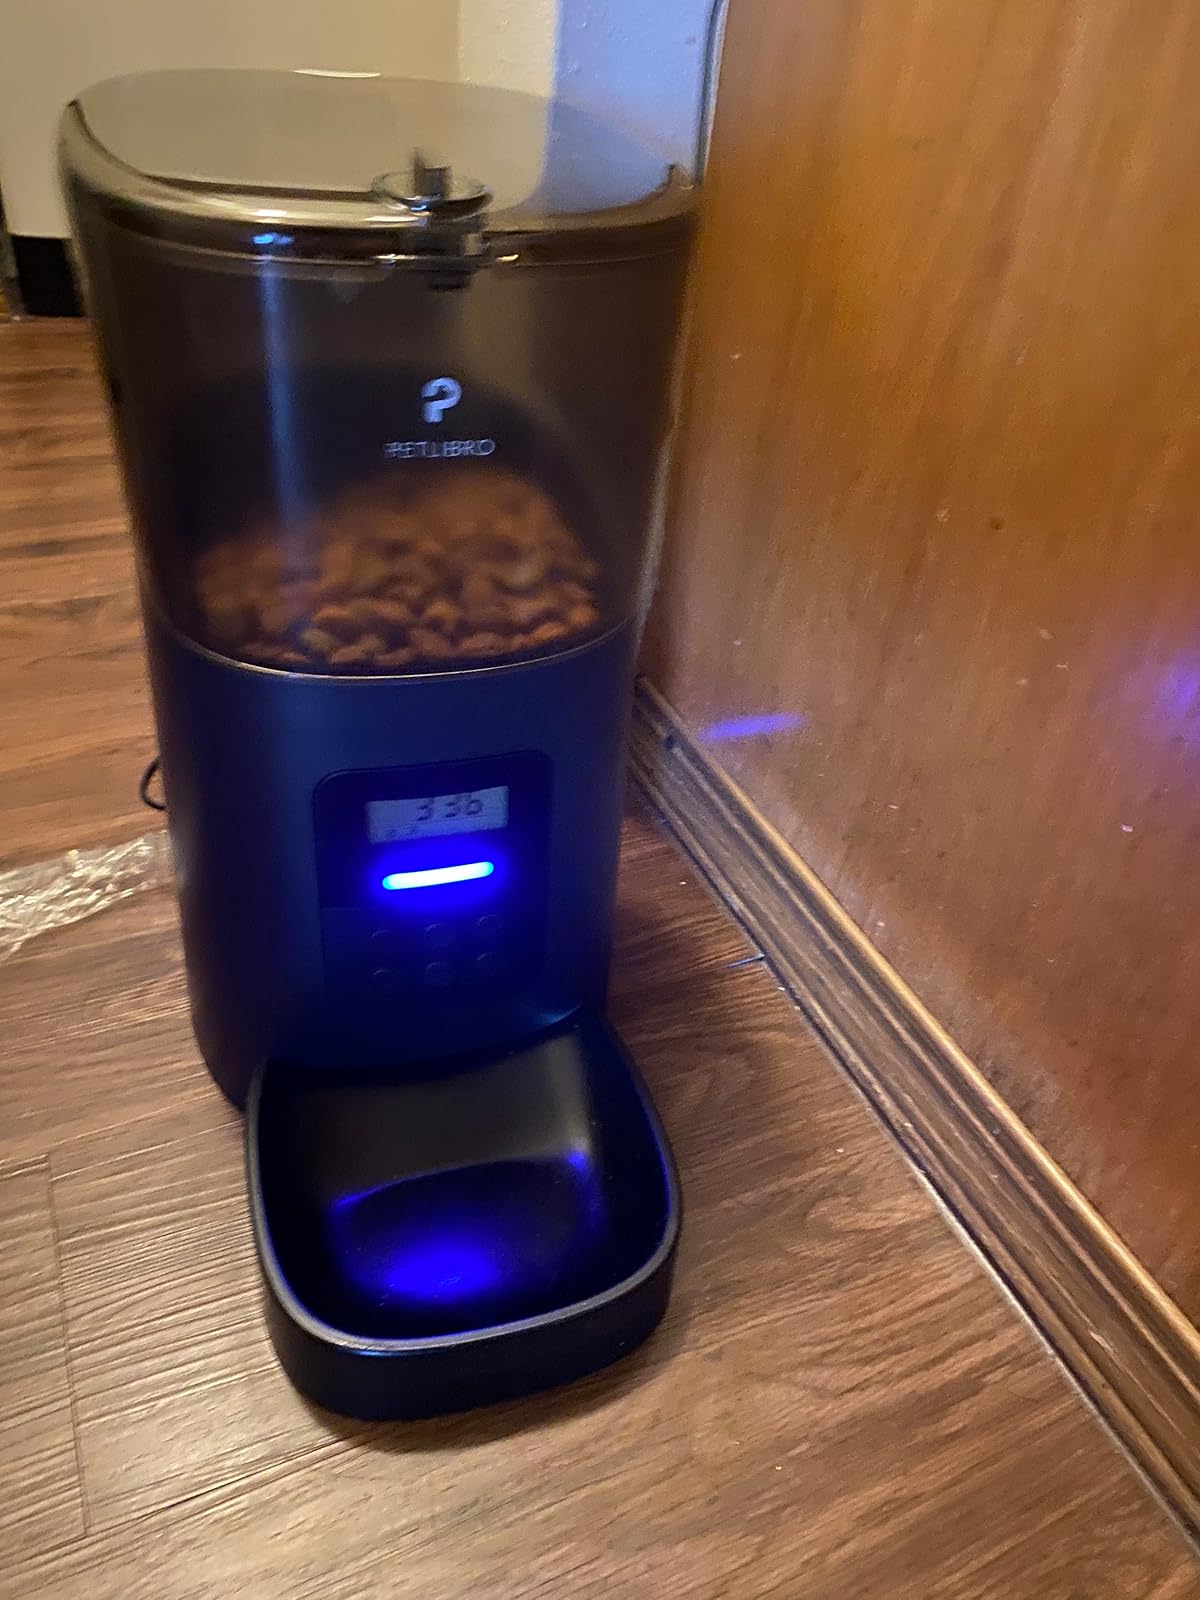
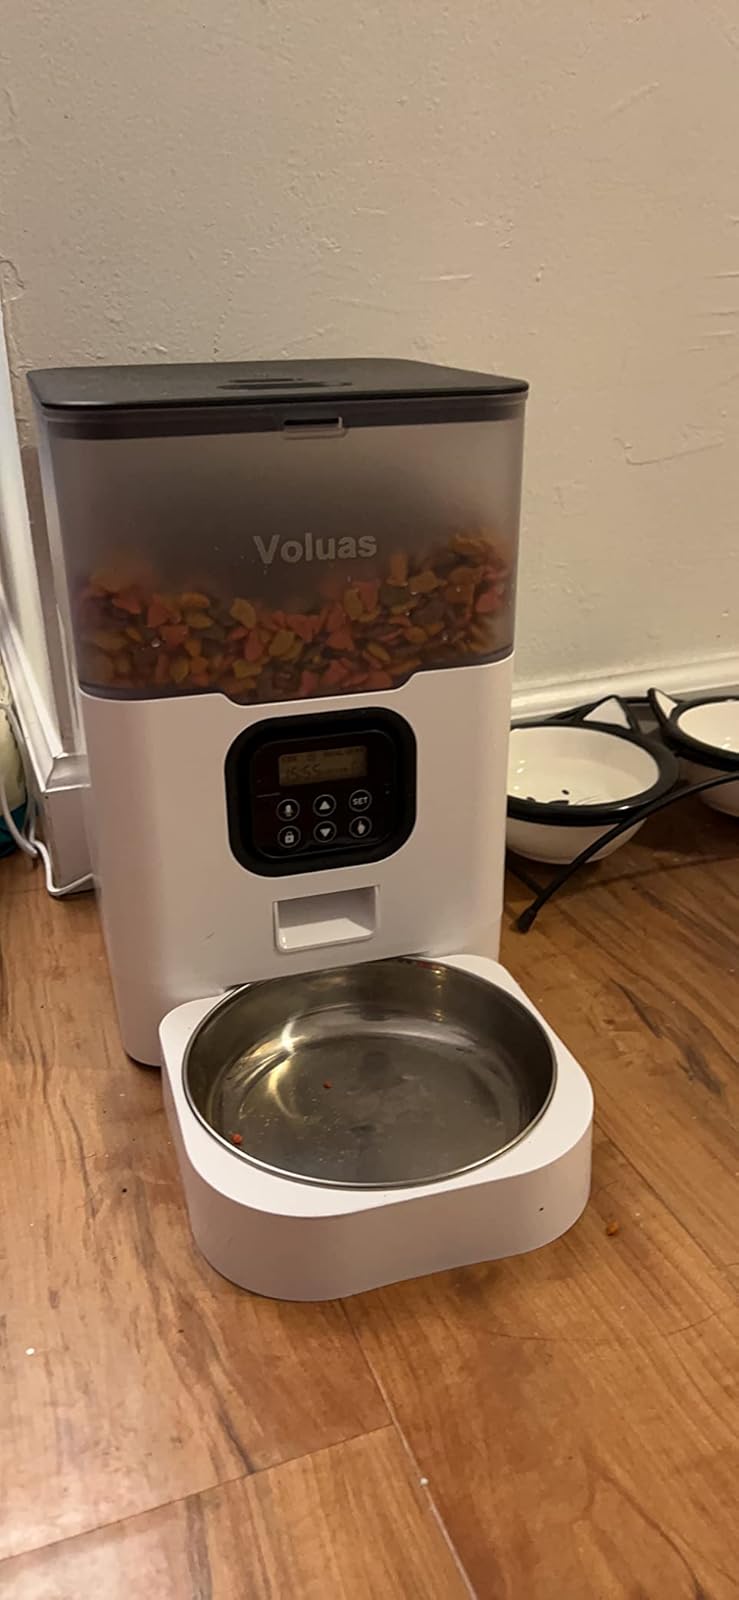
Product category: items_feeder
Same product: no